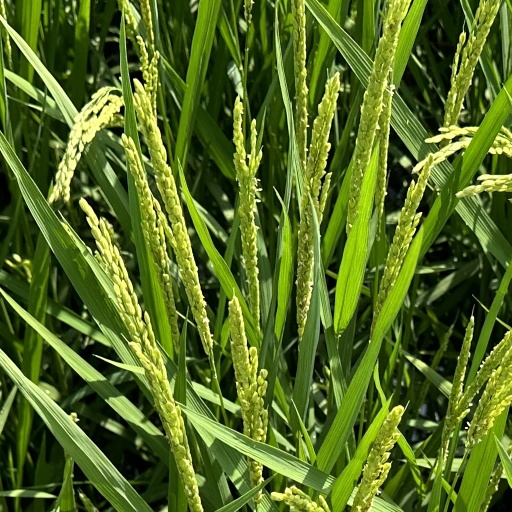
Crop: rice